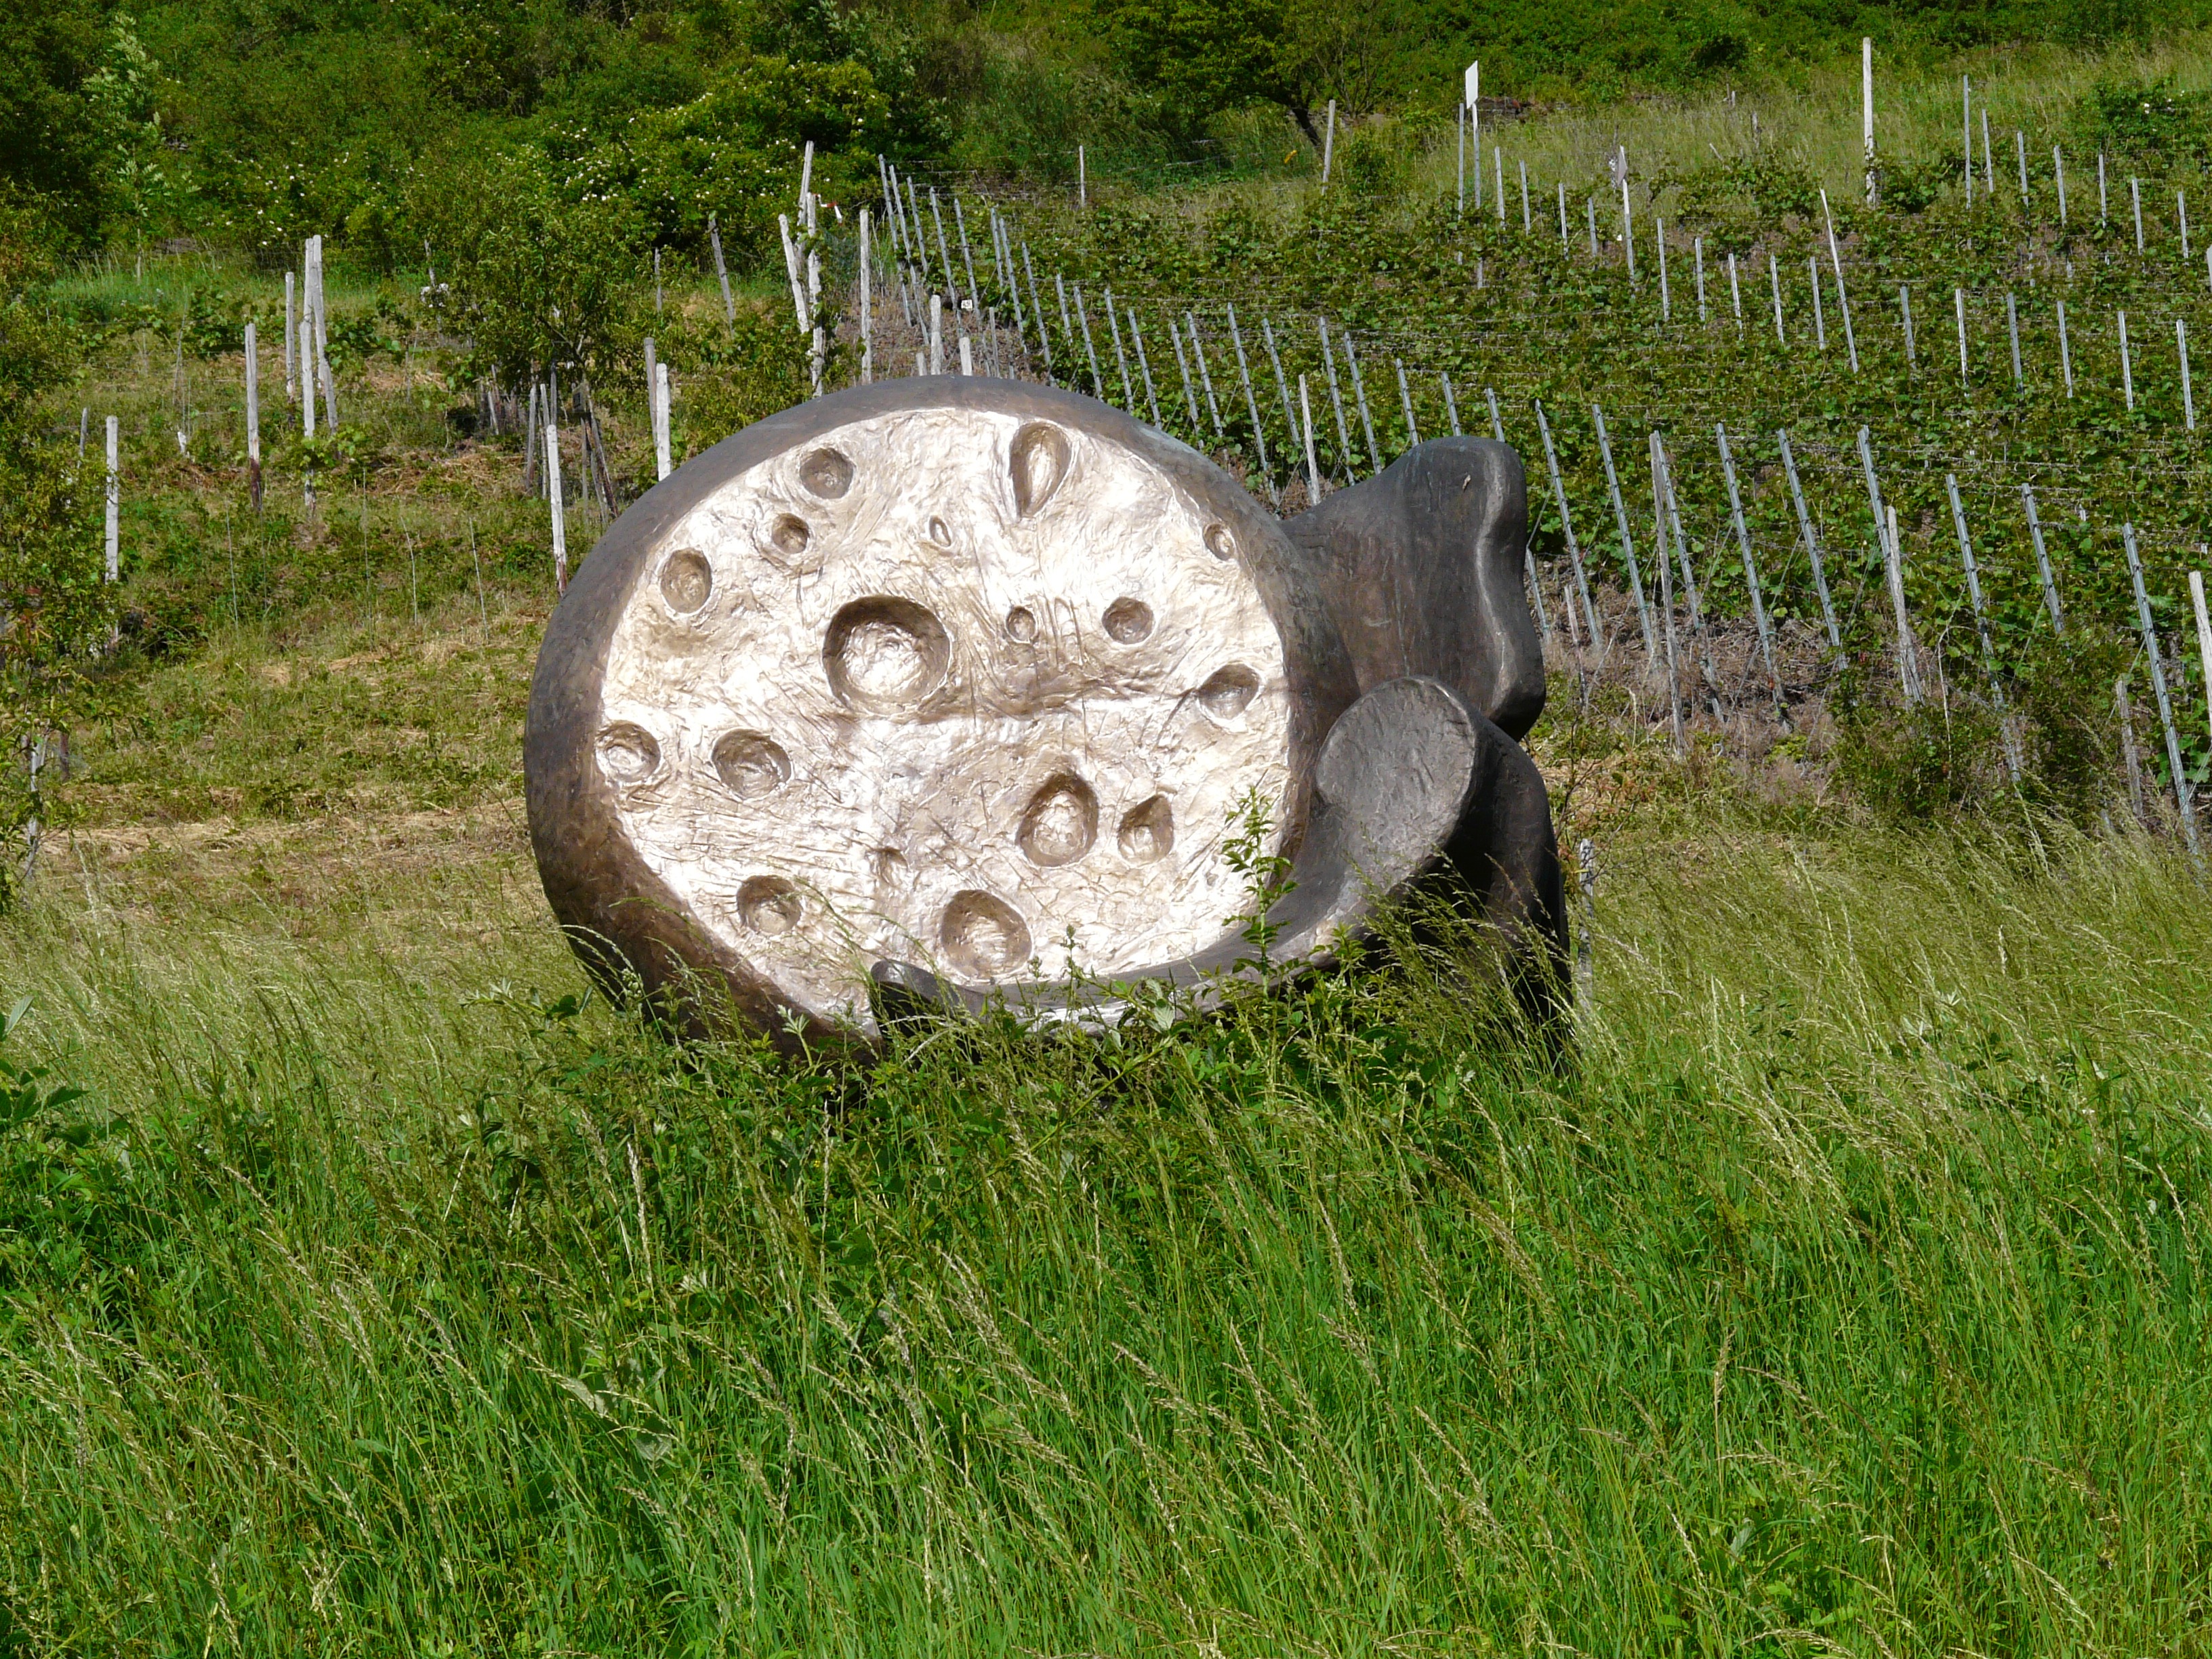
grass, sun, lawn, reflection, shine, metal, cemetery, artwork, grave, modern art